9th (2nd City of London) Battalion, Royal Fusiliers

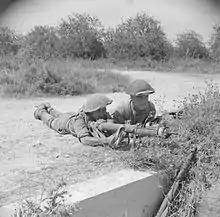
A 9th Royal Fusiliers PIAT team at Salerno.

H-Hour was at 03.30 on 9 September. 167 Bde's leading infantry landing craft touched down at 03.35 covered by naval gunfire, with 8th (right) and 9th (left) Battalions Royal Fusiliers landing either side of the Tusciano river. 9th Royal Fusiliers' objective was the town of Battipaglia. On landing they found that the covering rocket fire had not silenced a German 88mm gun battery, which continued to fire seawards until it was silenced by an Allied destroyer, the naval shells only just clearing the fusiliers. Apart from a position containing four machine guns, which was assaulted by D Company, there was little opposition. Using commandeered transport, including tractors, horses, farm carts and bicycles, the battalion pushed inland and established battalion HQ in Battipaglia by nightfall.